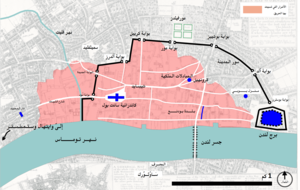
Carte en français montrant la zone touchée par le grand incendie de Londres en 1666.